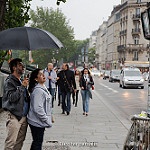
Scene: Outdoor